Bohermore

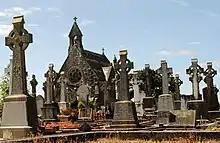
Bohermore Cemetery

Bohermore is an area of Galway, Ireland. It got this name as it was the main road into Galway City from the east in medieval times.